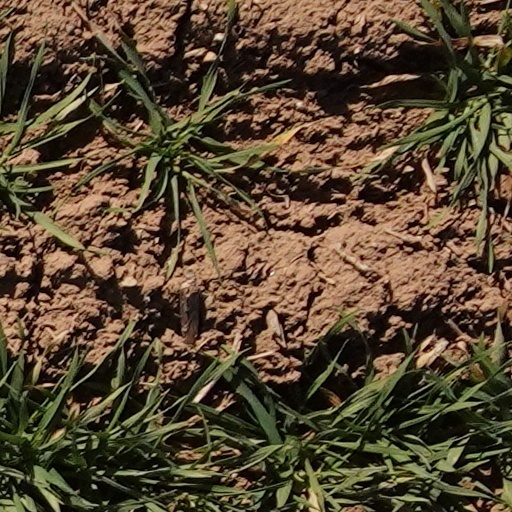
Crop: wheat